Helen of Greece and Denmark

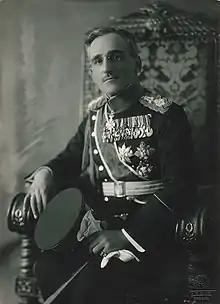
King Alexander I of Yugoslavia

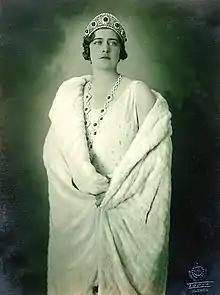
Queen Maria of Yugoslavia, born princess of Romania

In the meantime, the political situation was deteriorating in Greece. The Hellenic Kingdom endured a period of unrest during the Greco-Turkish War, and by 1919 the health of King Constantine I was deteriorating once again. Worried about the future of her father, Helen asked for her husband's permission to return to Greece. The couple and their child thus left for Athens at the end of January 1922. But while Carol left Greece in February to attend the betrothal of his sister Maria to King Alexander I of Yugoslavia, Helen remained with her parents until April, when she returned to Romania, bringing her sister Irene. By that time, the crown prince had resumed his affair with his former mistress, the actress Mirella Marcovici.